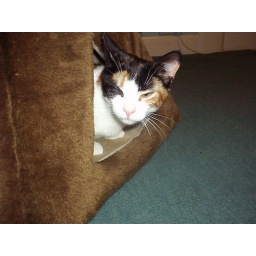
Mrs Peel in cat house